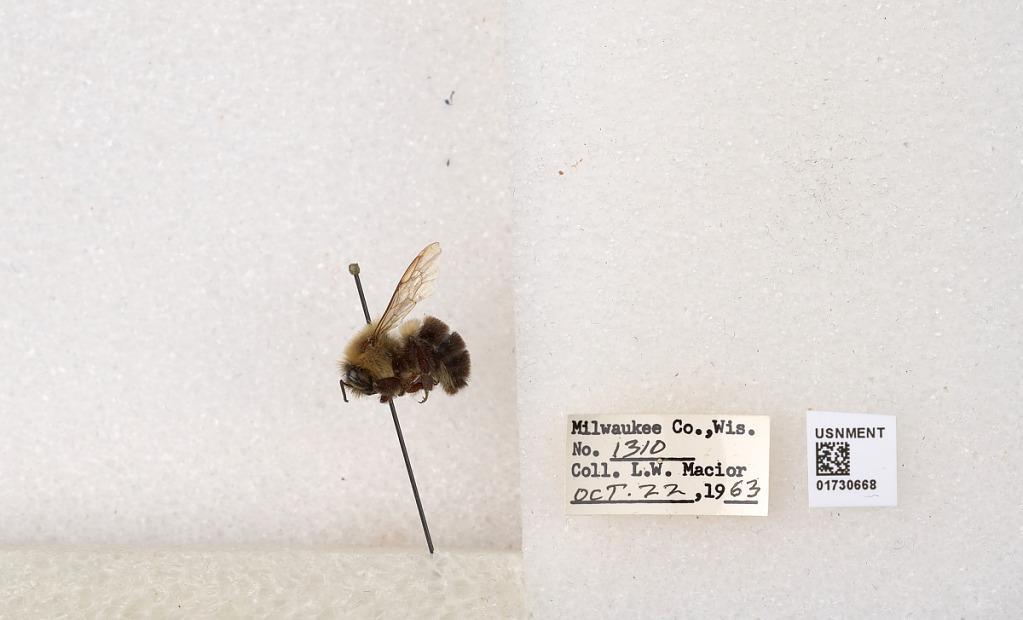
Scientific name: Bombus impatiens Cresson
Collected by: L. Macior
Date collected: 1963-10-22
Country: United States
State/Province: Wisconsin
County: Milwaukee
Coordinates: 43.0217, -87.9291